Mechanized infantry

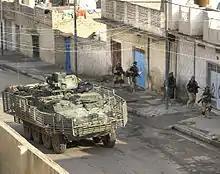
Stryker vehicle and dismounted infantry of the US Army's 1st Brigade Combat Team, 25th Infantry Division in Mosul, Iraq, 2004.

As early as 1915 the British instigated a tracked vehicle that could carry 50 equipped troops under armour but the project got no further than trials before cancellation. Some of the first mechanized infantry were German assault teams mounted on A7V tanks during World War I. The vehicles were extra-large to let them carry sizeable assault teams and would regularly carry infantry on board in addition to their already large crews that were trained as stormtroopers. All machine-gun-armed A7V tanks carried two small flamethrowers for their dismounts to use. A7V tank would often carry a second officer to lead the assault team.